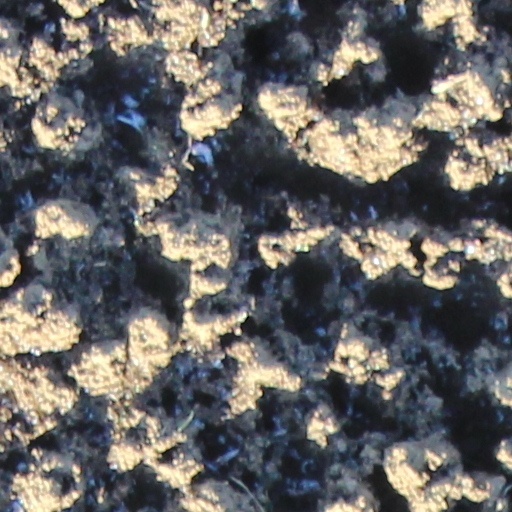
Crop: wheat